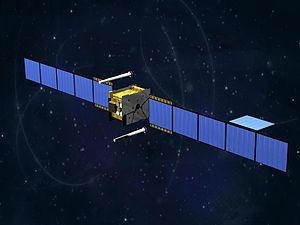
Skynet est une famille de satellites de communication militaires britanniques, qui fournit des services de communication stratégiques aux trois branches des forces armées britanniques et aux forces de l'OTAN.